Woodhead Tunnel

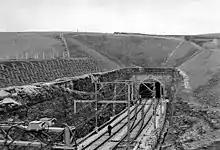
The eastern portal of Woodhead 3 shortly before opening in 1954

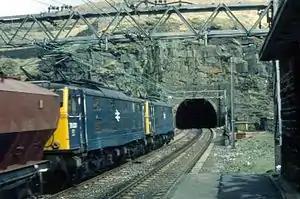
A train about to enter the western portal of Woodhead 3, shortly before closure in 1981

Woodhead 3 was substantially longer than the other two, at . It was bored for the overhead electrification of the route, a project commonly known as the Manchester–Sheffield–Wath electrification. The line was electrified at 1,500 V DC. It was designed by Sir William Halcrow & Partners. Its height of was dictated by the requirements of the Ministry of Transport.